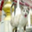
Label: cat